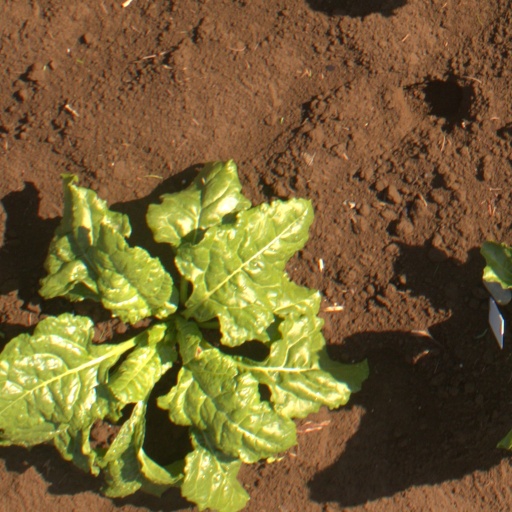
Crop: sugar beet